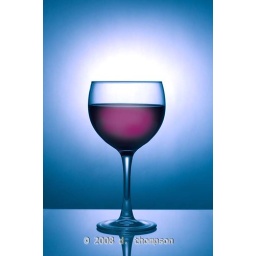
Image of a glass of dark wine silhouetted against a blue spotlight on dark background with reflection